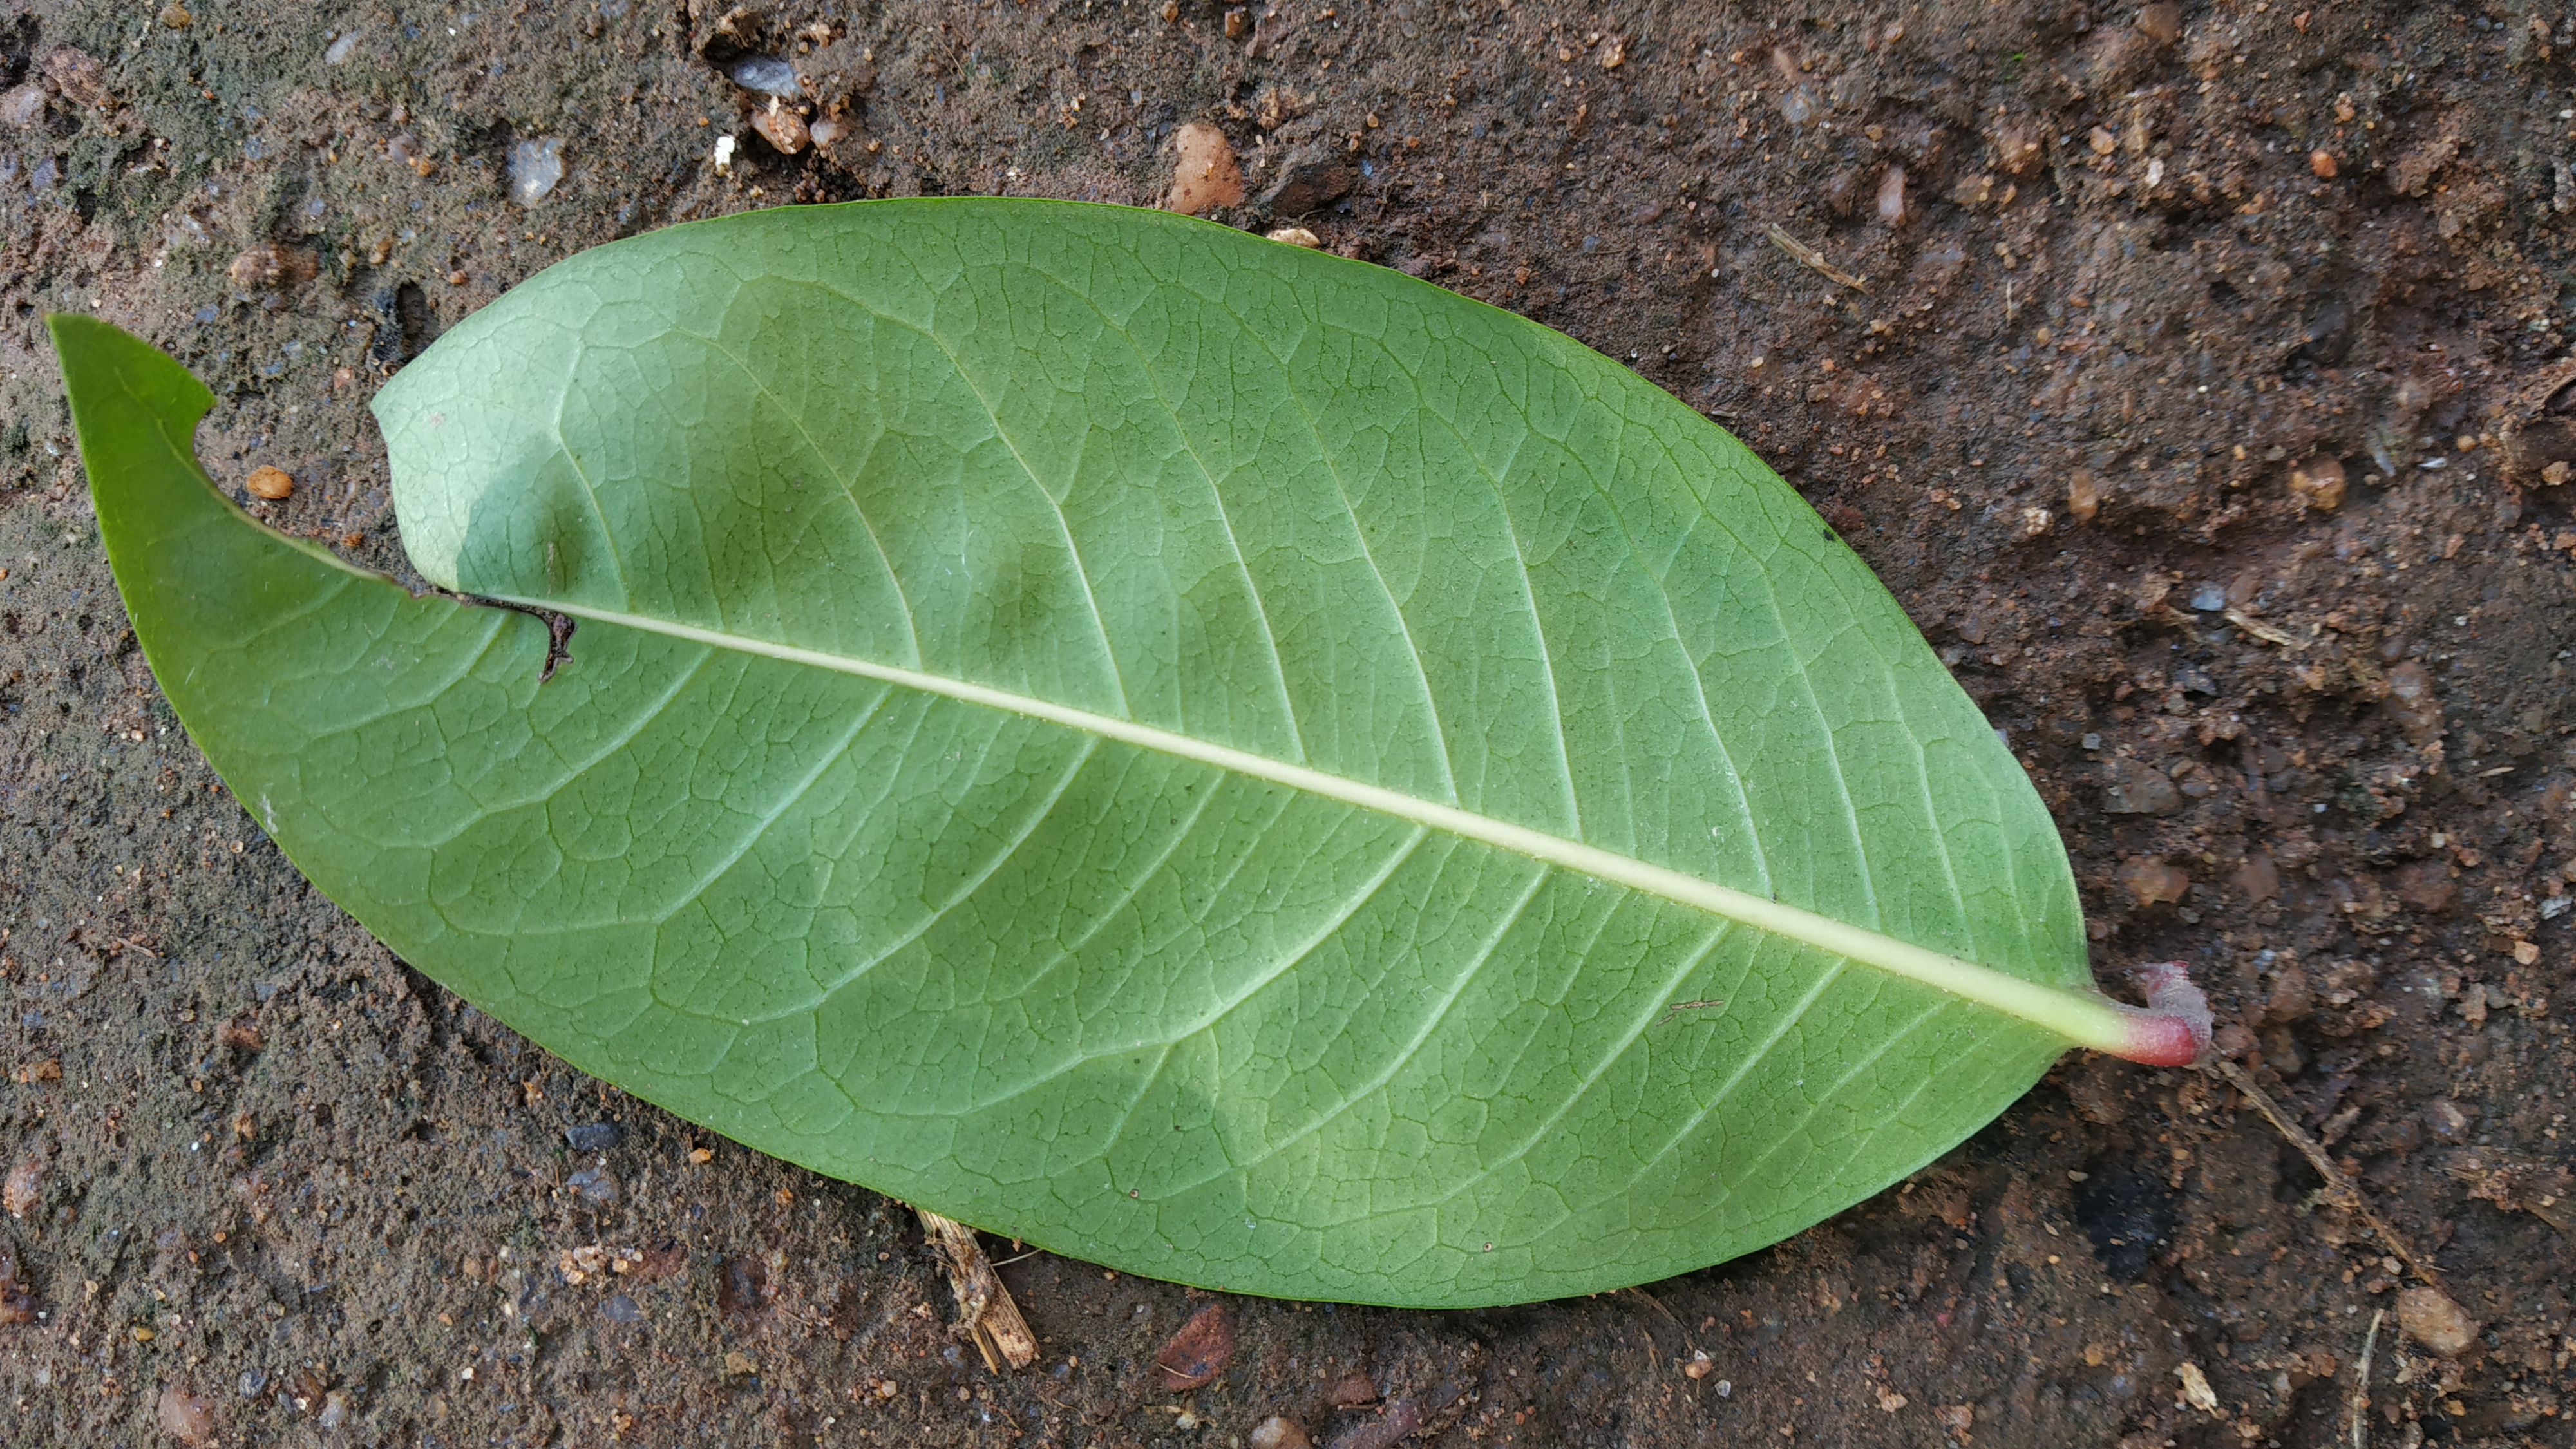
Plant: kepala